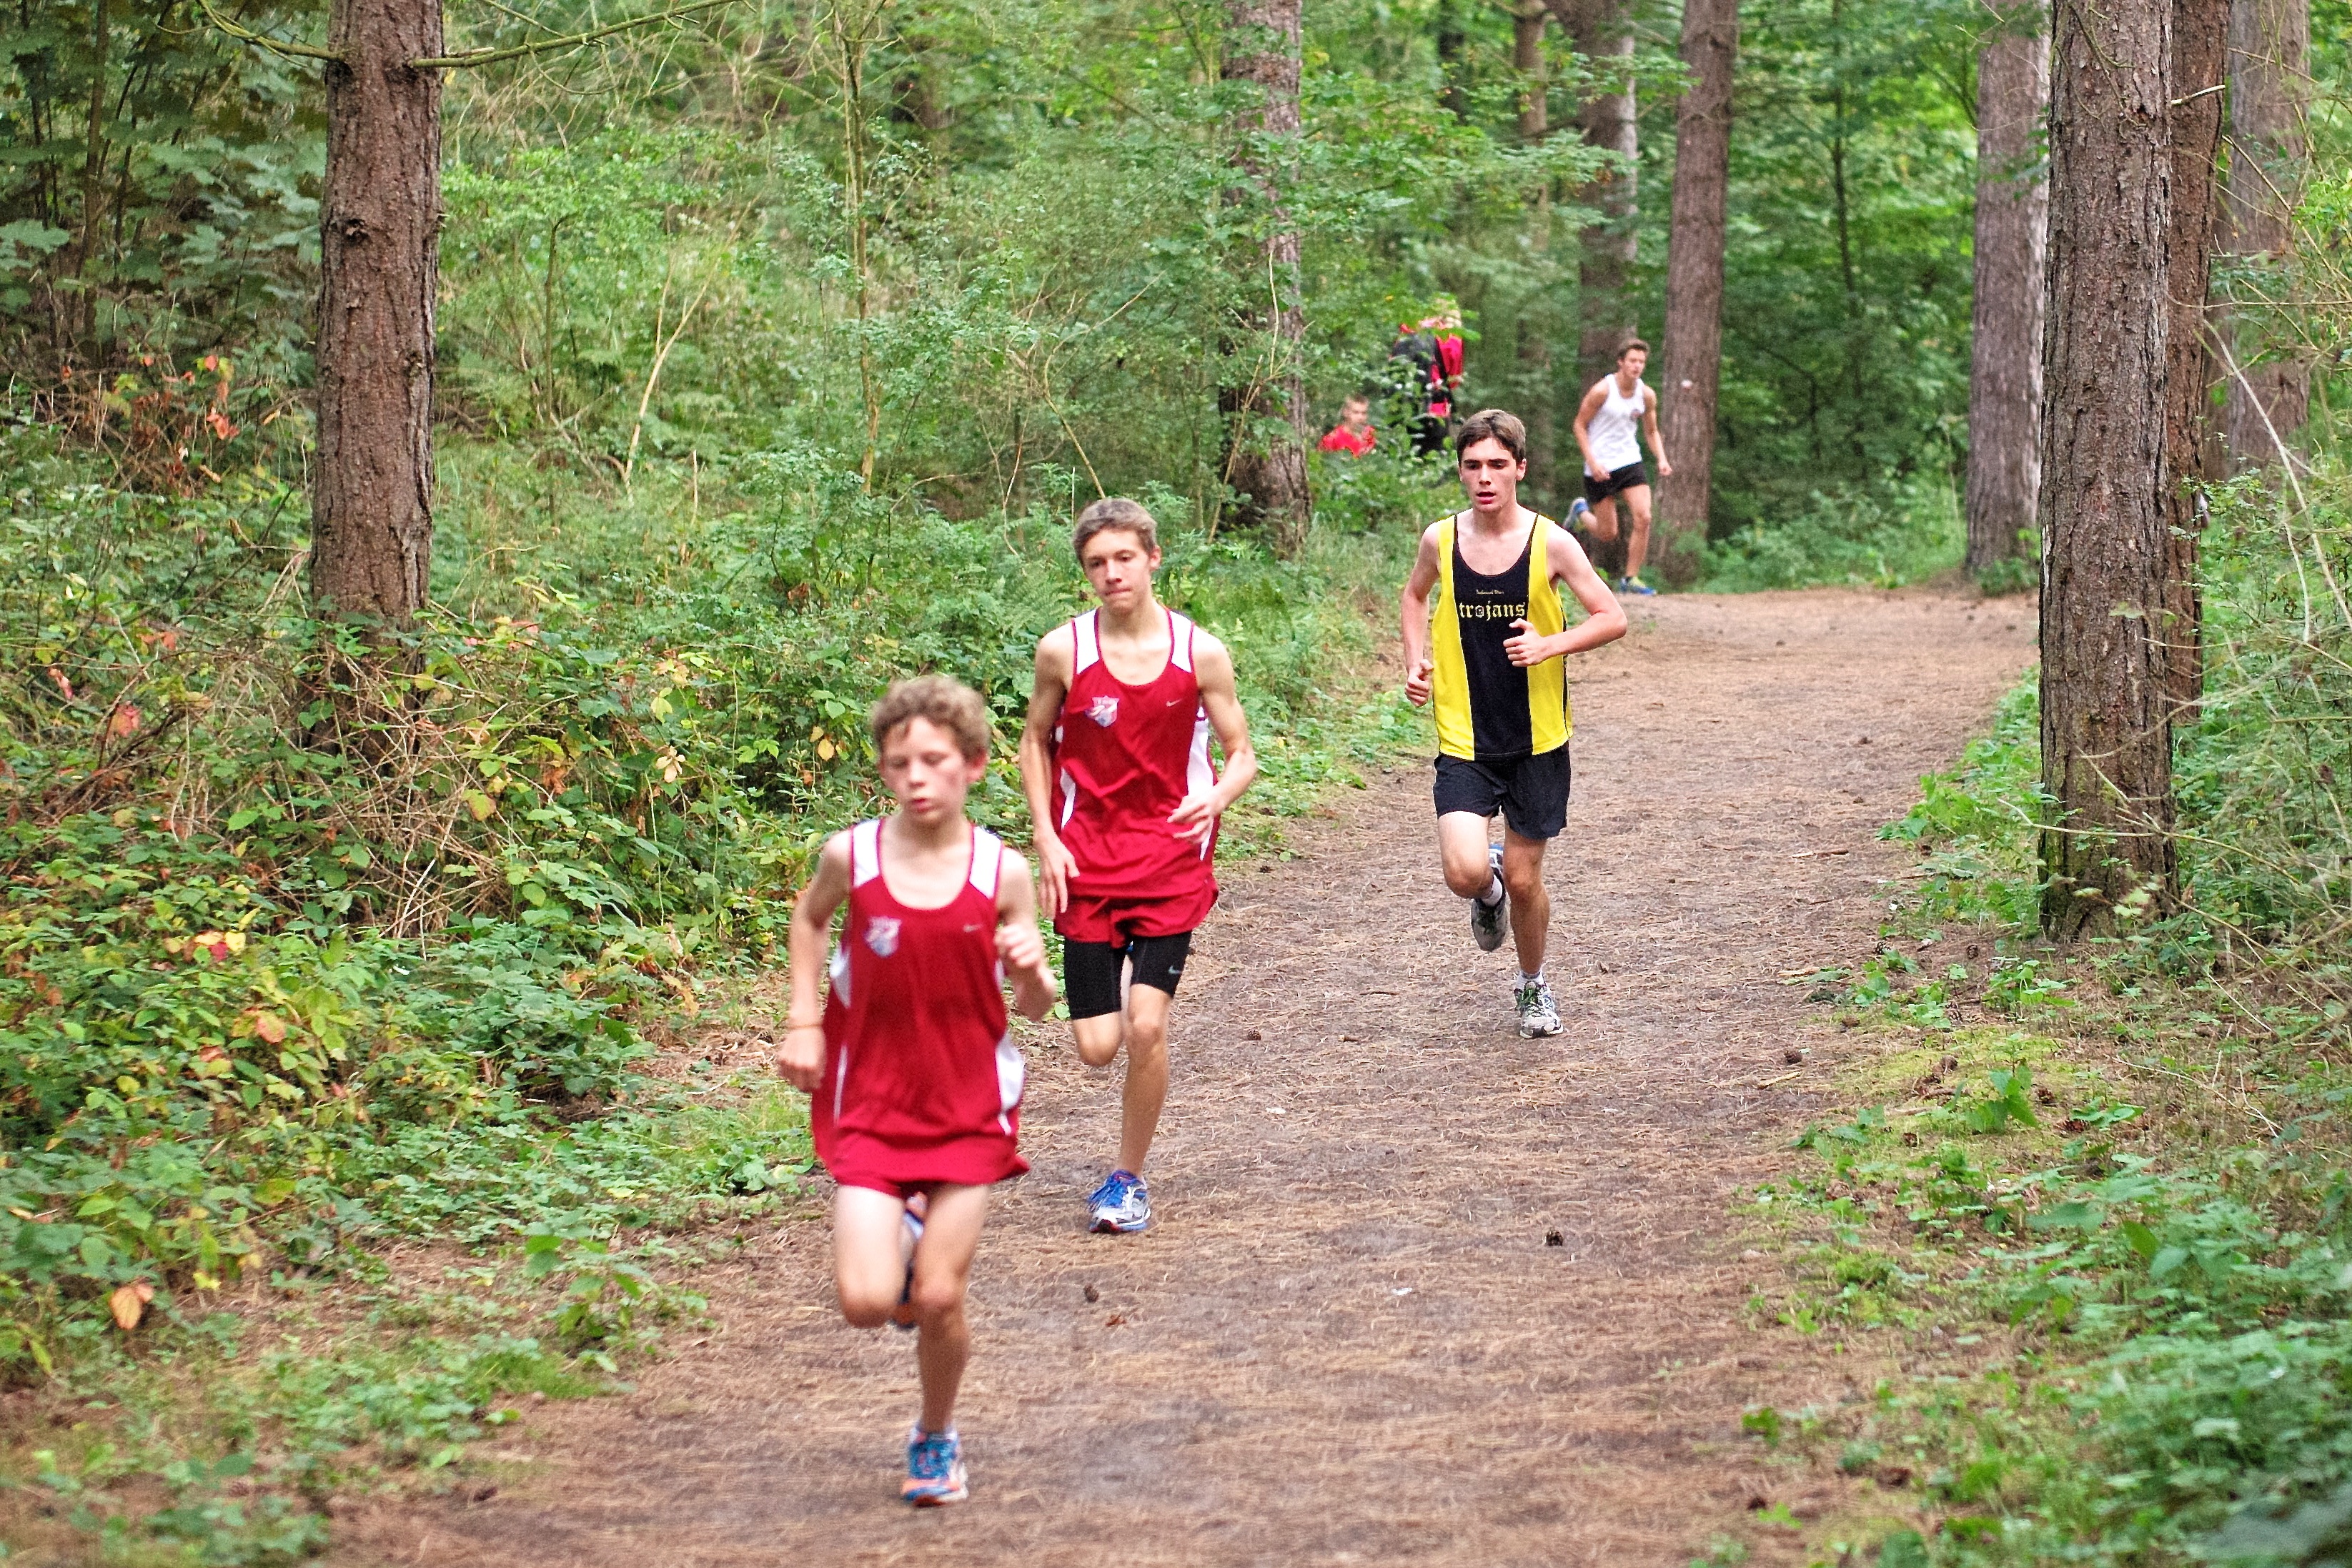
person, trail, running, country, recreation, jogging, cross, race, competition, holland, hague, netherlands, girls, m, american, sports, boys, 50, school, runners, endurance, leica, 240, summilux, wassenaar, meet, xc, physical exercise, outdoor recreation, human action, ultramarathon, duathlon, cross country running, cross country cycling